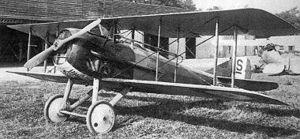
Le nom propre « Spa » ou l’acronyme « SPA » dans le domaine de l’aéronautique est celui d’escadrilles de l’Armée de l’air Française. Il trouve son origine dans celui de la « Société de Production des Aéroplanes Deperdussin » créée en France en 1912.